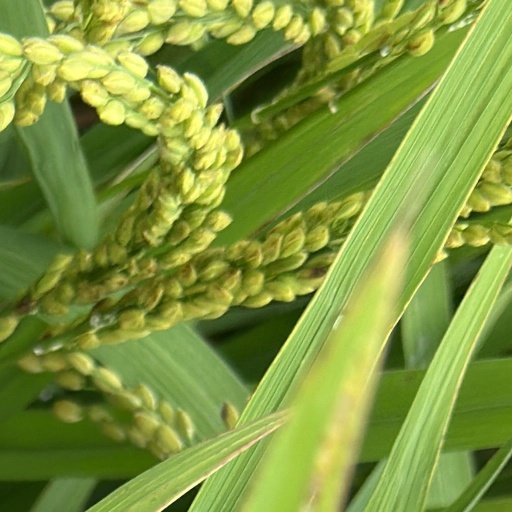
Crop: rice